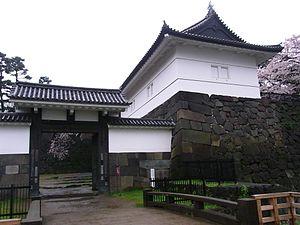
Le parc de Kitanomaru est un parc municipal qui jouxte le palais impérial de Tokyo, situé dans l'arrondissement de Chiyoda, au Japon. Il désigne également la partie de l'arrondissement où se trouve le parc.